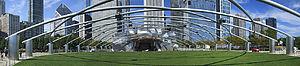
Le pavillon Jay Pritzker, aussi appelé pavillon Pritzker ou pavillon de musique Pritzker est un immense kiosque à musique situé au centre du Millennium Park, dans le secteur communautaire du Loop à Chicago, dans l'État de l'Illinois aux États-Unis. Il est situé au sud du théâtre Harris, à l'ouest de la passerelle BP, au nord de Lurie Garden, et à l'est de l'AT&T Plaza.